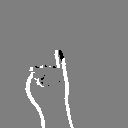
ASL letter: i